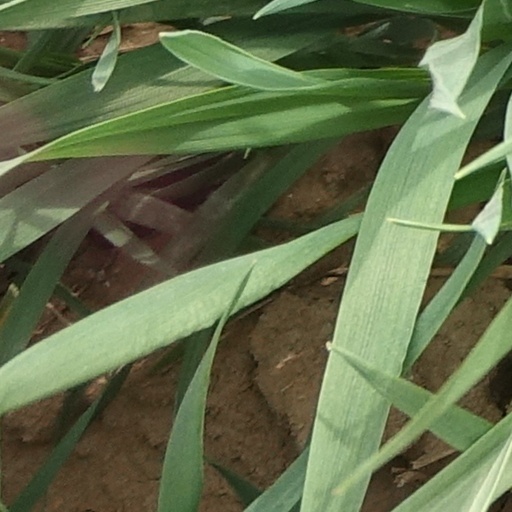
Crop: wheat